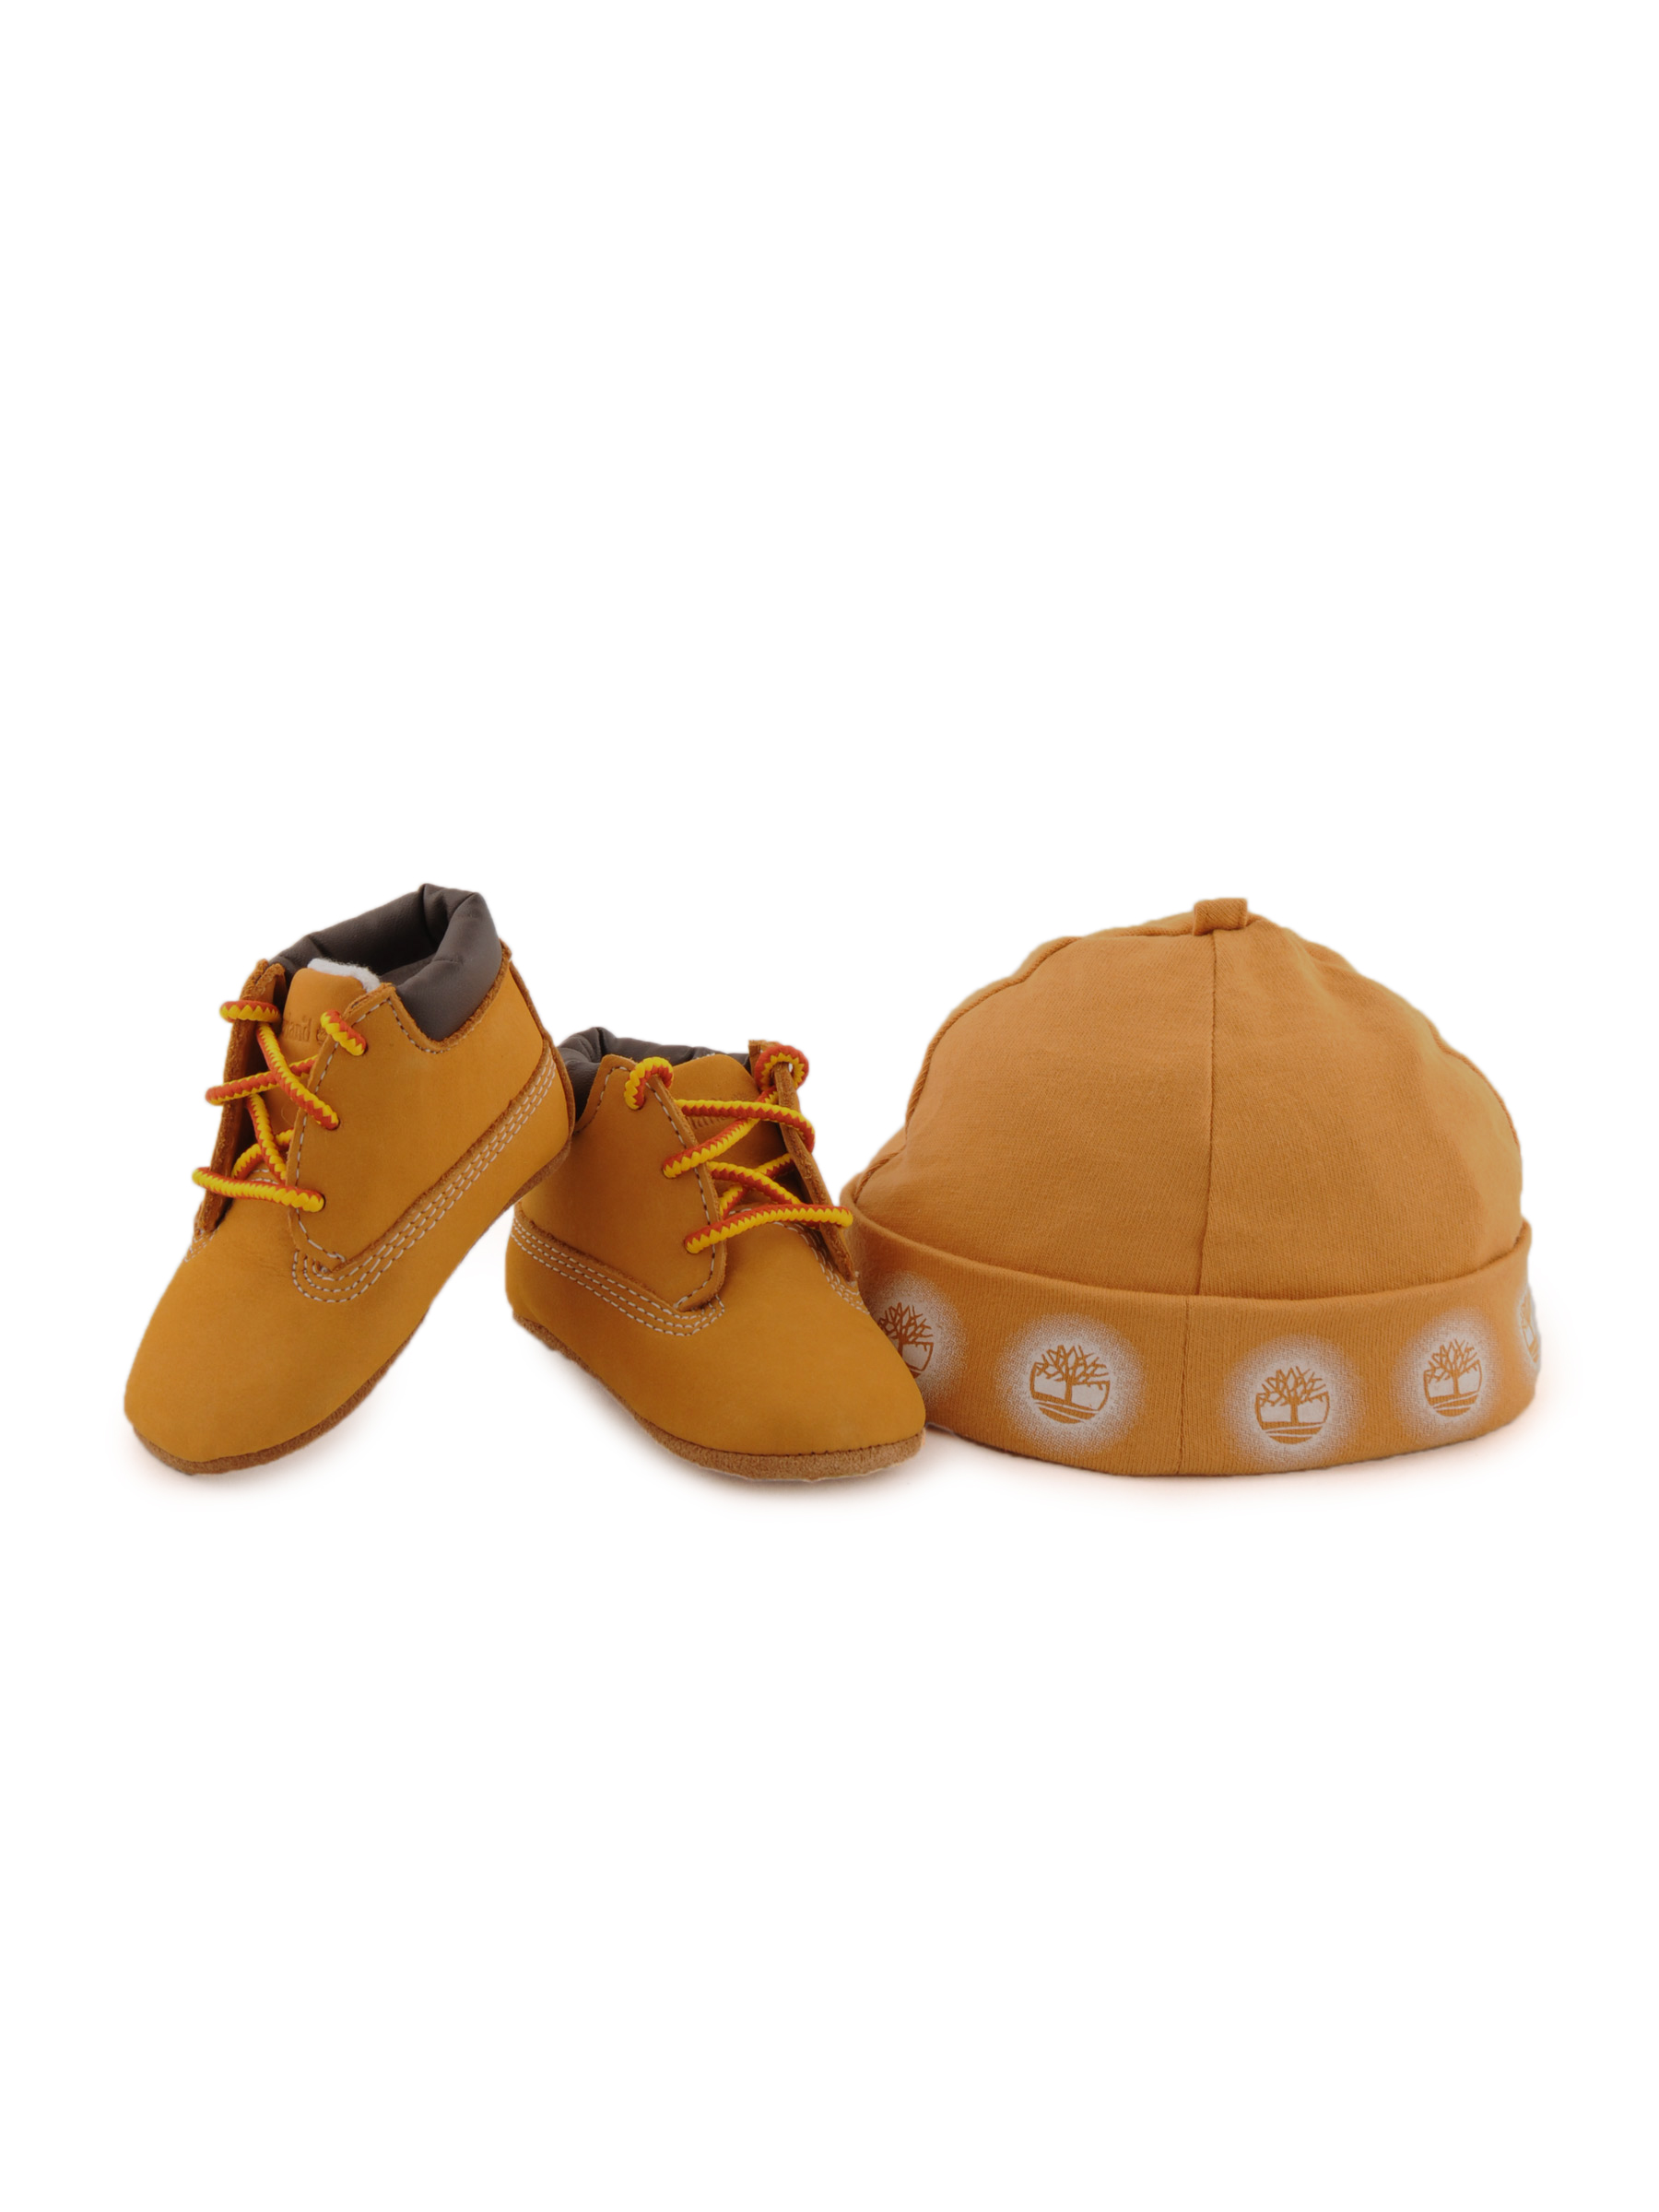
Timberland Unisex Casual Brown Casual Shoes
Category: Footwear / Shoes / Casual Shoes
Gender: Unisex
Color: Brown
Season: Fall 2011
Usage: Casual